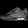
Label: Sneaker